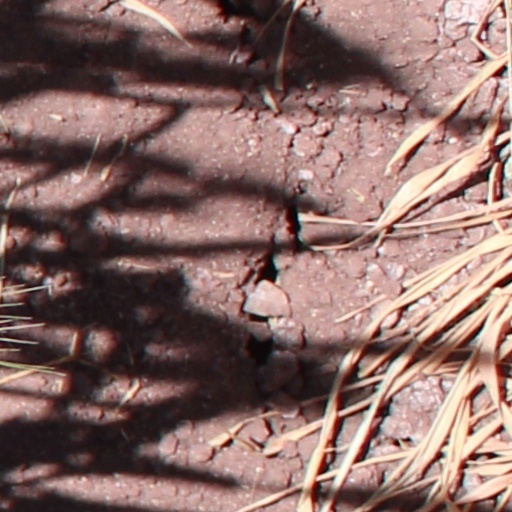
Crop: wheat